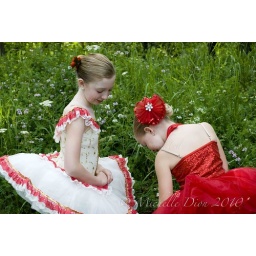
Ballerinas in a flower field